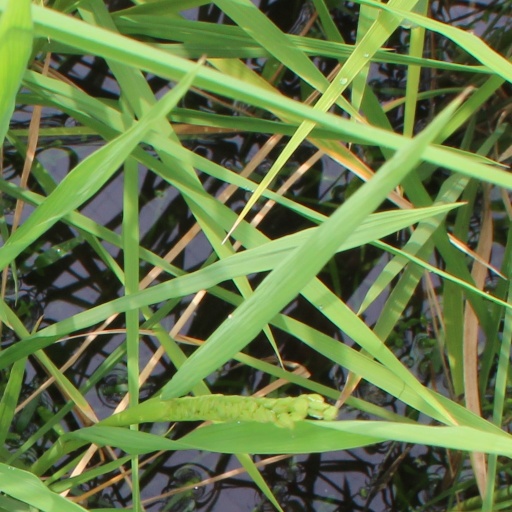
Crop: rice